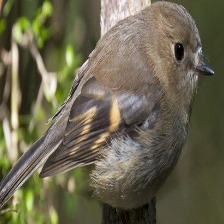
Species: PINK ROBIN
Scientific name: PETROICA RODINOGASTER
ImageNet parent category: robin